Rio Grande Council of Governments

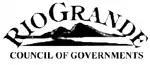
Logo

The Rio Grande Council of Governments (RGCOG) is a voluntary association of cities, counties and special districts in West Texas and Doña Ana County, New Mexico